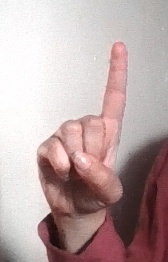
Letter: bb